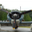
Label: airplane